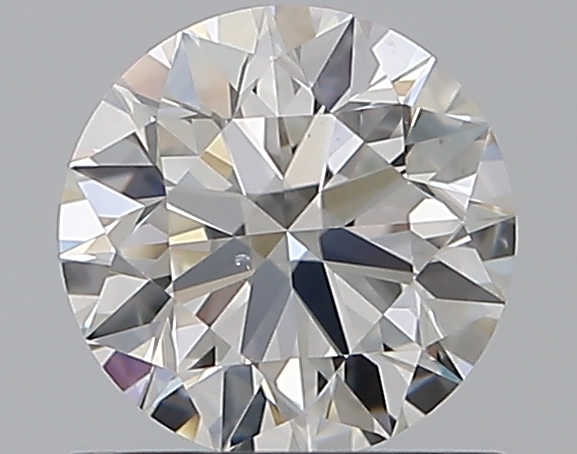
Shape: round
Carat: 0.71
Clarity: VS2
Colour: G
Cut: EX
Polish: EX
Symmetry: EX
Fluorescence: N
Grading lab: GIA
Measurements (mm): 5.68 x 5.7 x 3.53